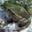
Label: frog